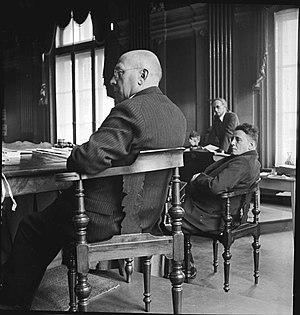
Le procès de Berne est un procès intenté entre 1933 et 1935 par la Fédération suisse des communautés israélites pour publication et vente d'écrits immoraux. Pendant ce procès, la fausseté des Protocoles des Sages de Sion a été retenue par le juge Walter Meyer.